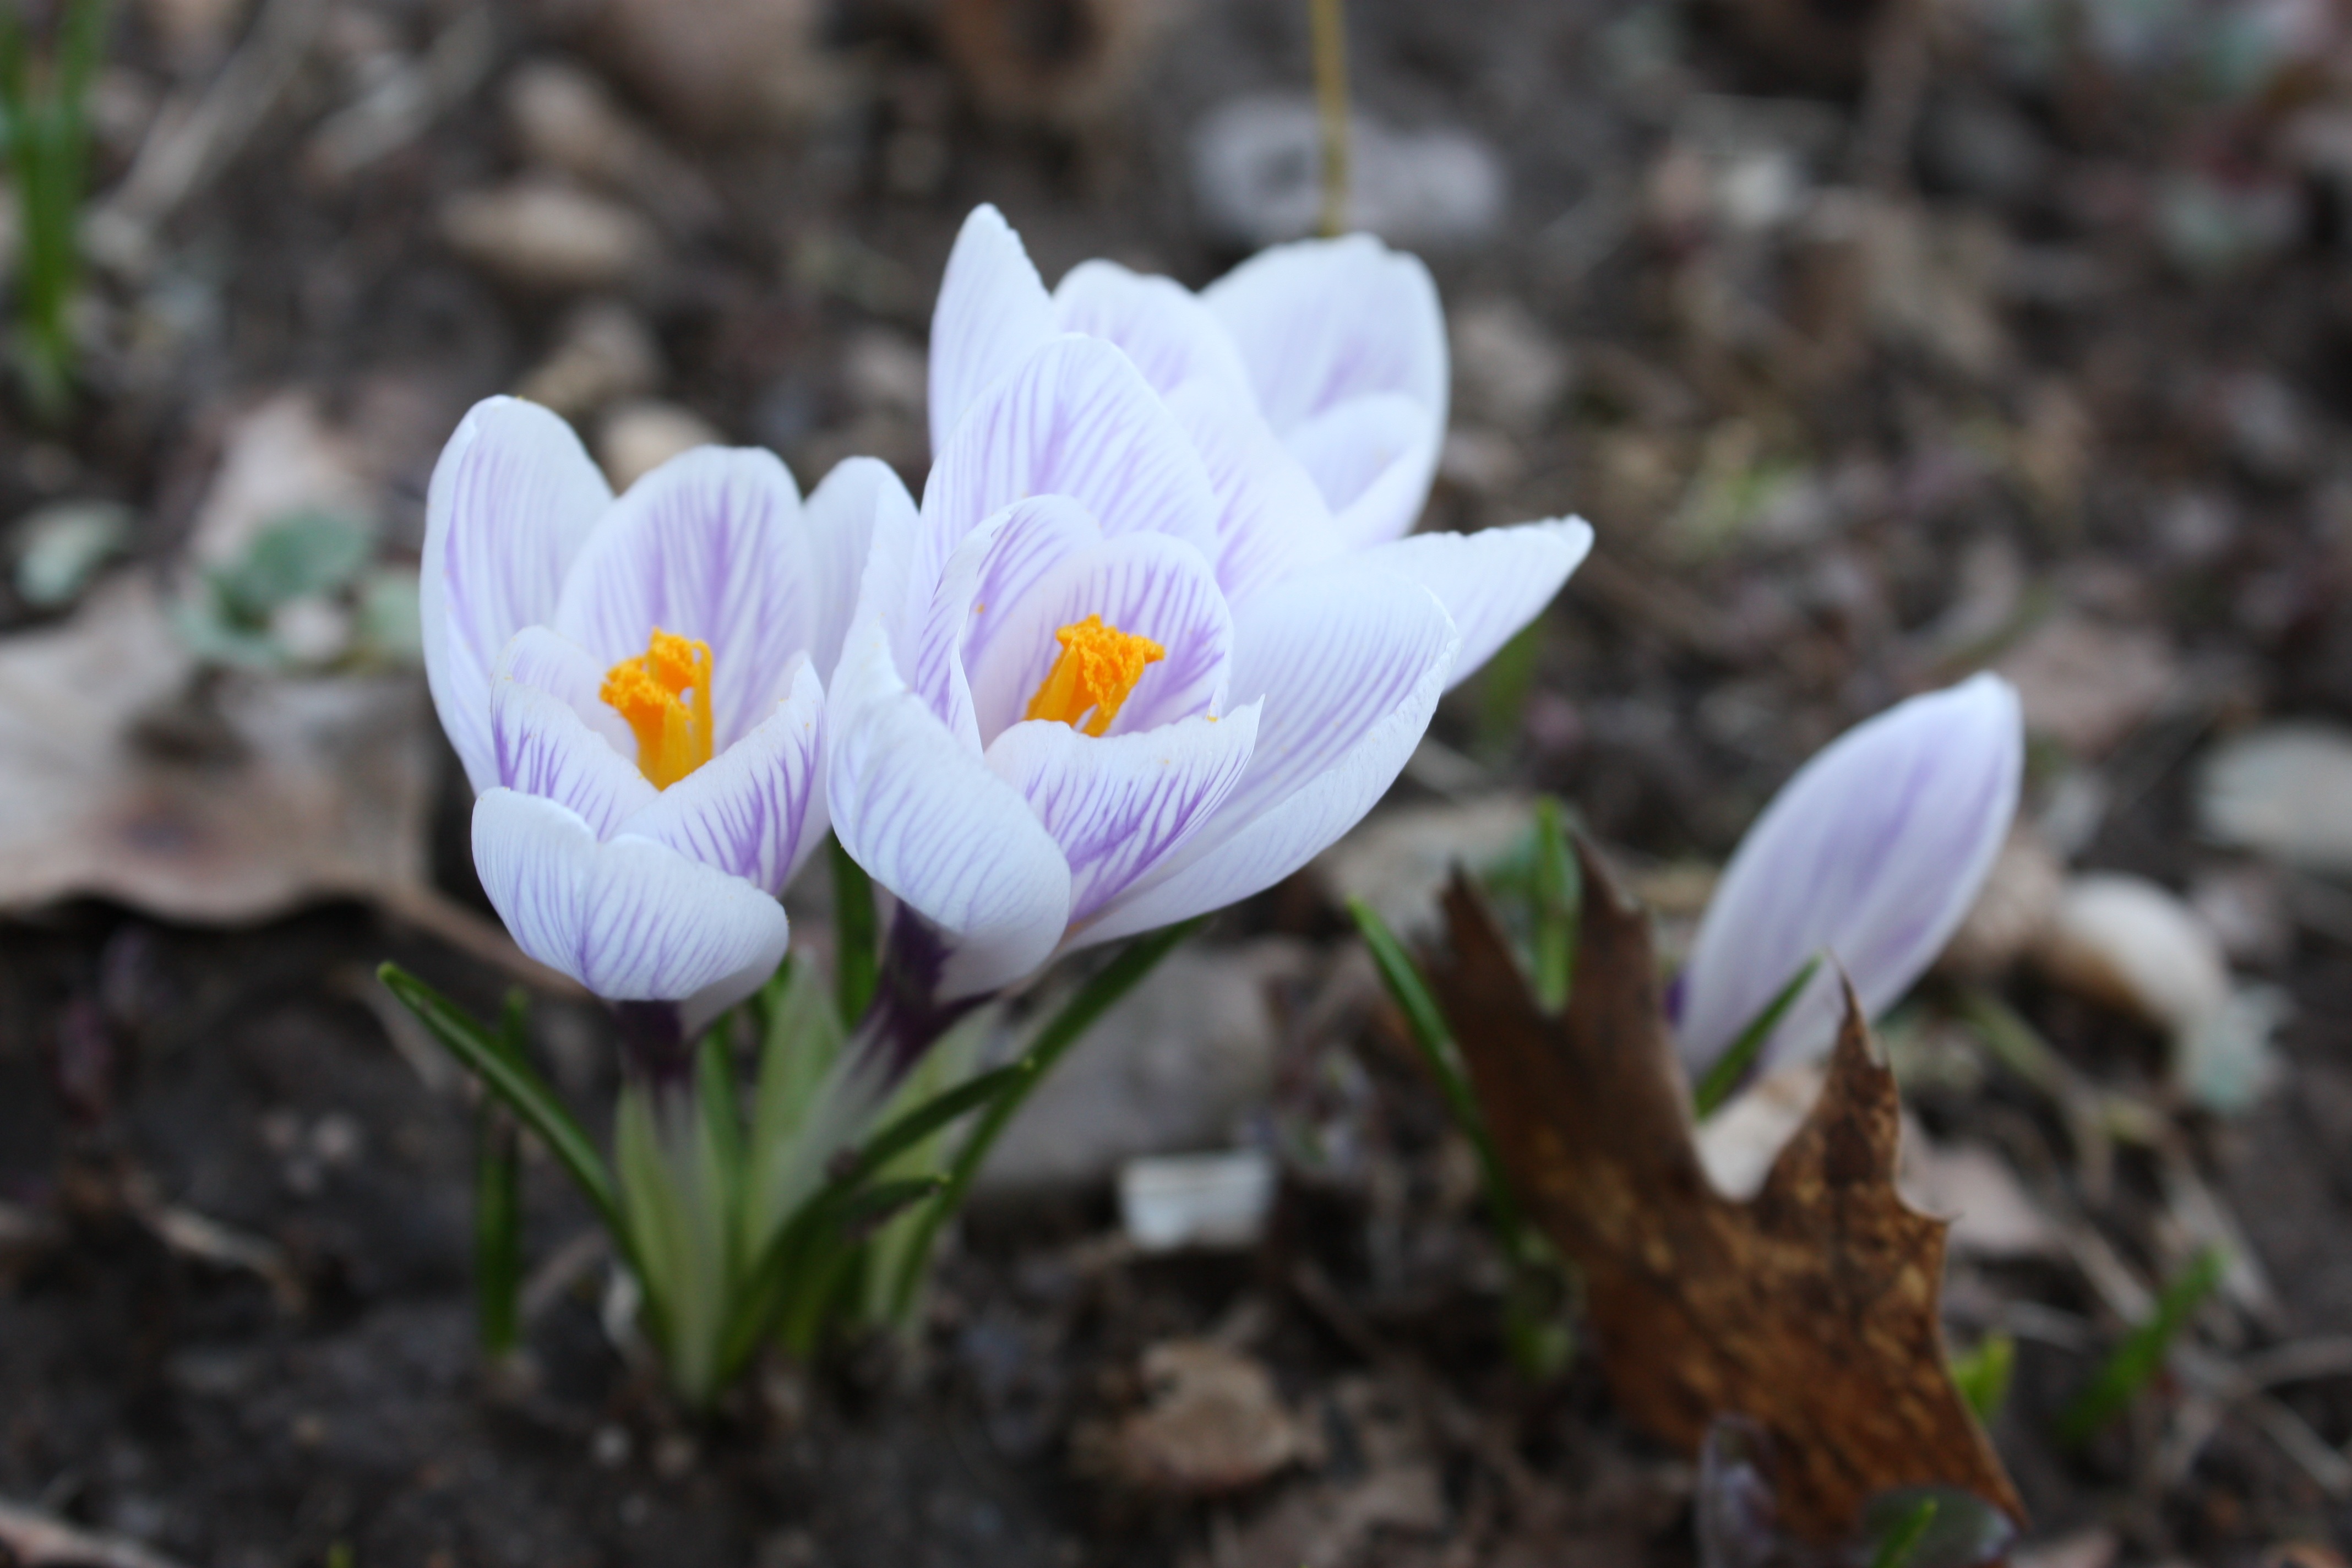
nature, plant, flower, petal, spring, botany, flora, wildflower, flowers, outdoors, crocus, harmony, crocuses, flowering plant, connecticut, land plant, iris family